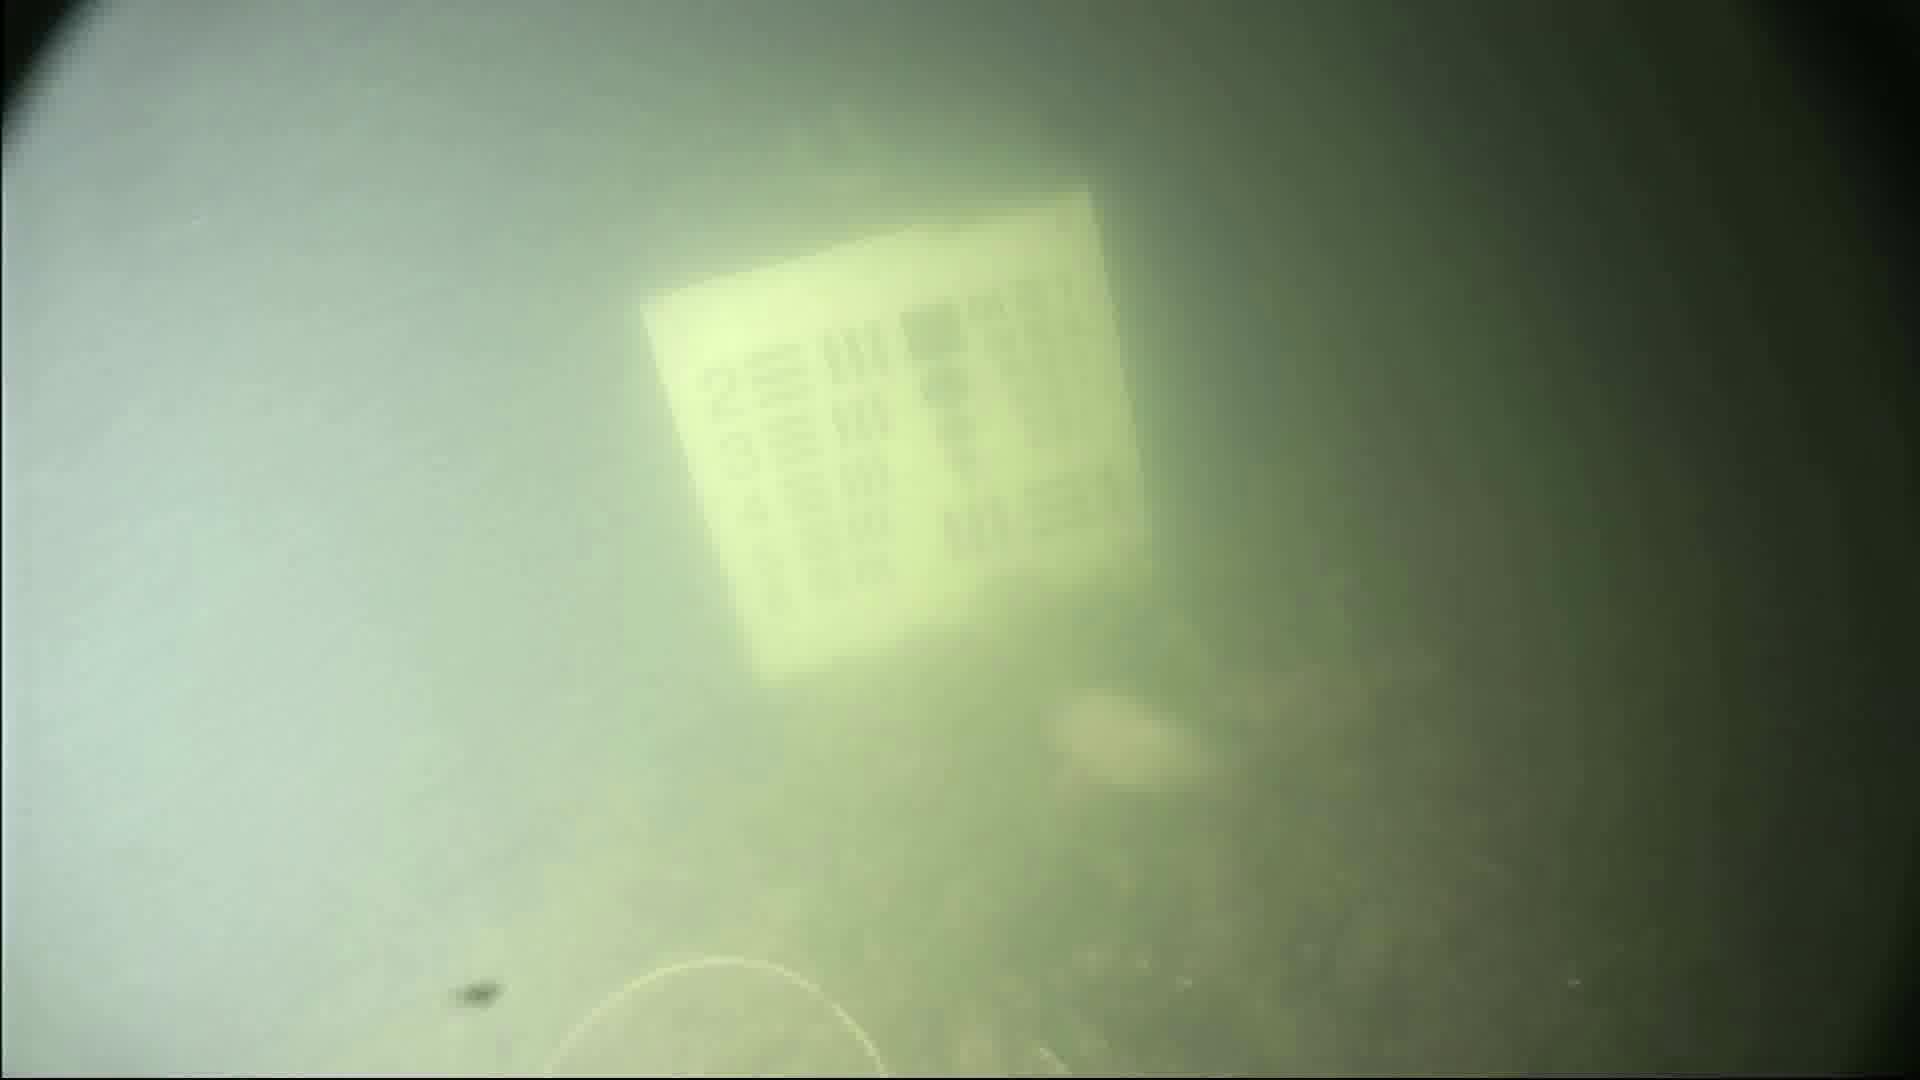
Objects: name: fish